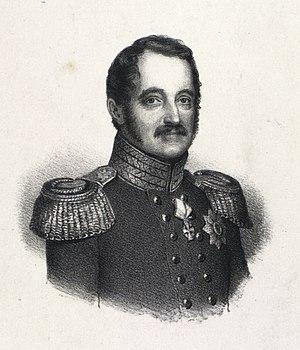
Après une crise de succession au Danemark, il a été décidé en 1852 qu’à la mort du roi Frédéric VII, le trône danois serait confié à une branche cadette de la maison d’Oldenbourg, la maison de Schleswig-Holstein-Sonderbourg-Glücksbourg. Ainsi, depuis que le prince Christian de Schleswig-Holstein-Sonderbourg-Glücksbourg est devenu prince héritier de Danemark par le protocole de Londres du 8 mai 1852, les héritiers de la Couronne appartiennent tous à cette famille.
Frédéric-Ferdinand, prince héréditaire de Danemark est le petit-fils de Frédéric V de Danemark et héritier présomptif du trône de 1848 jusqu'à sa mort. S'il avait vécu cinq mois de plus, il aurait survécu à son neveu, Frédéric VII de Danemark, et serait devenu le roi de Danemark.